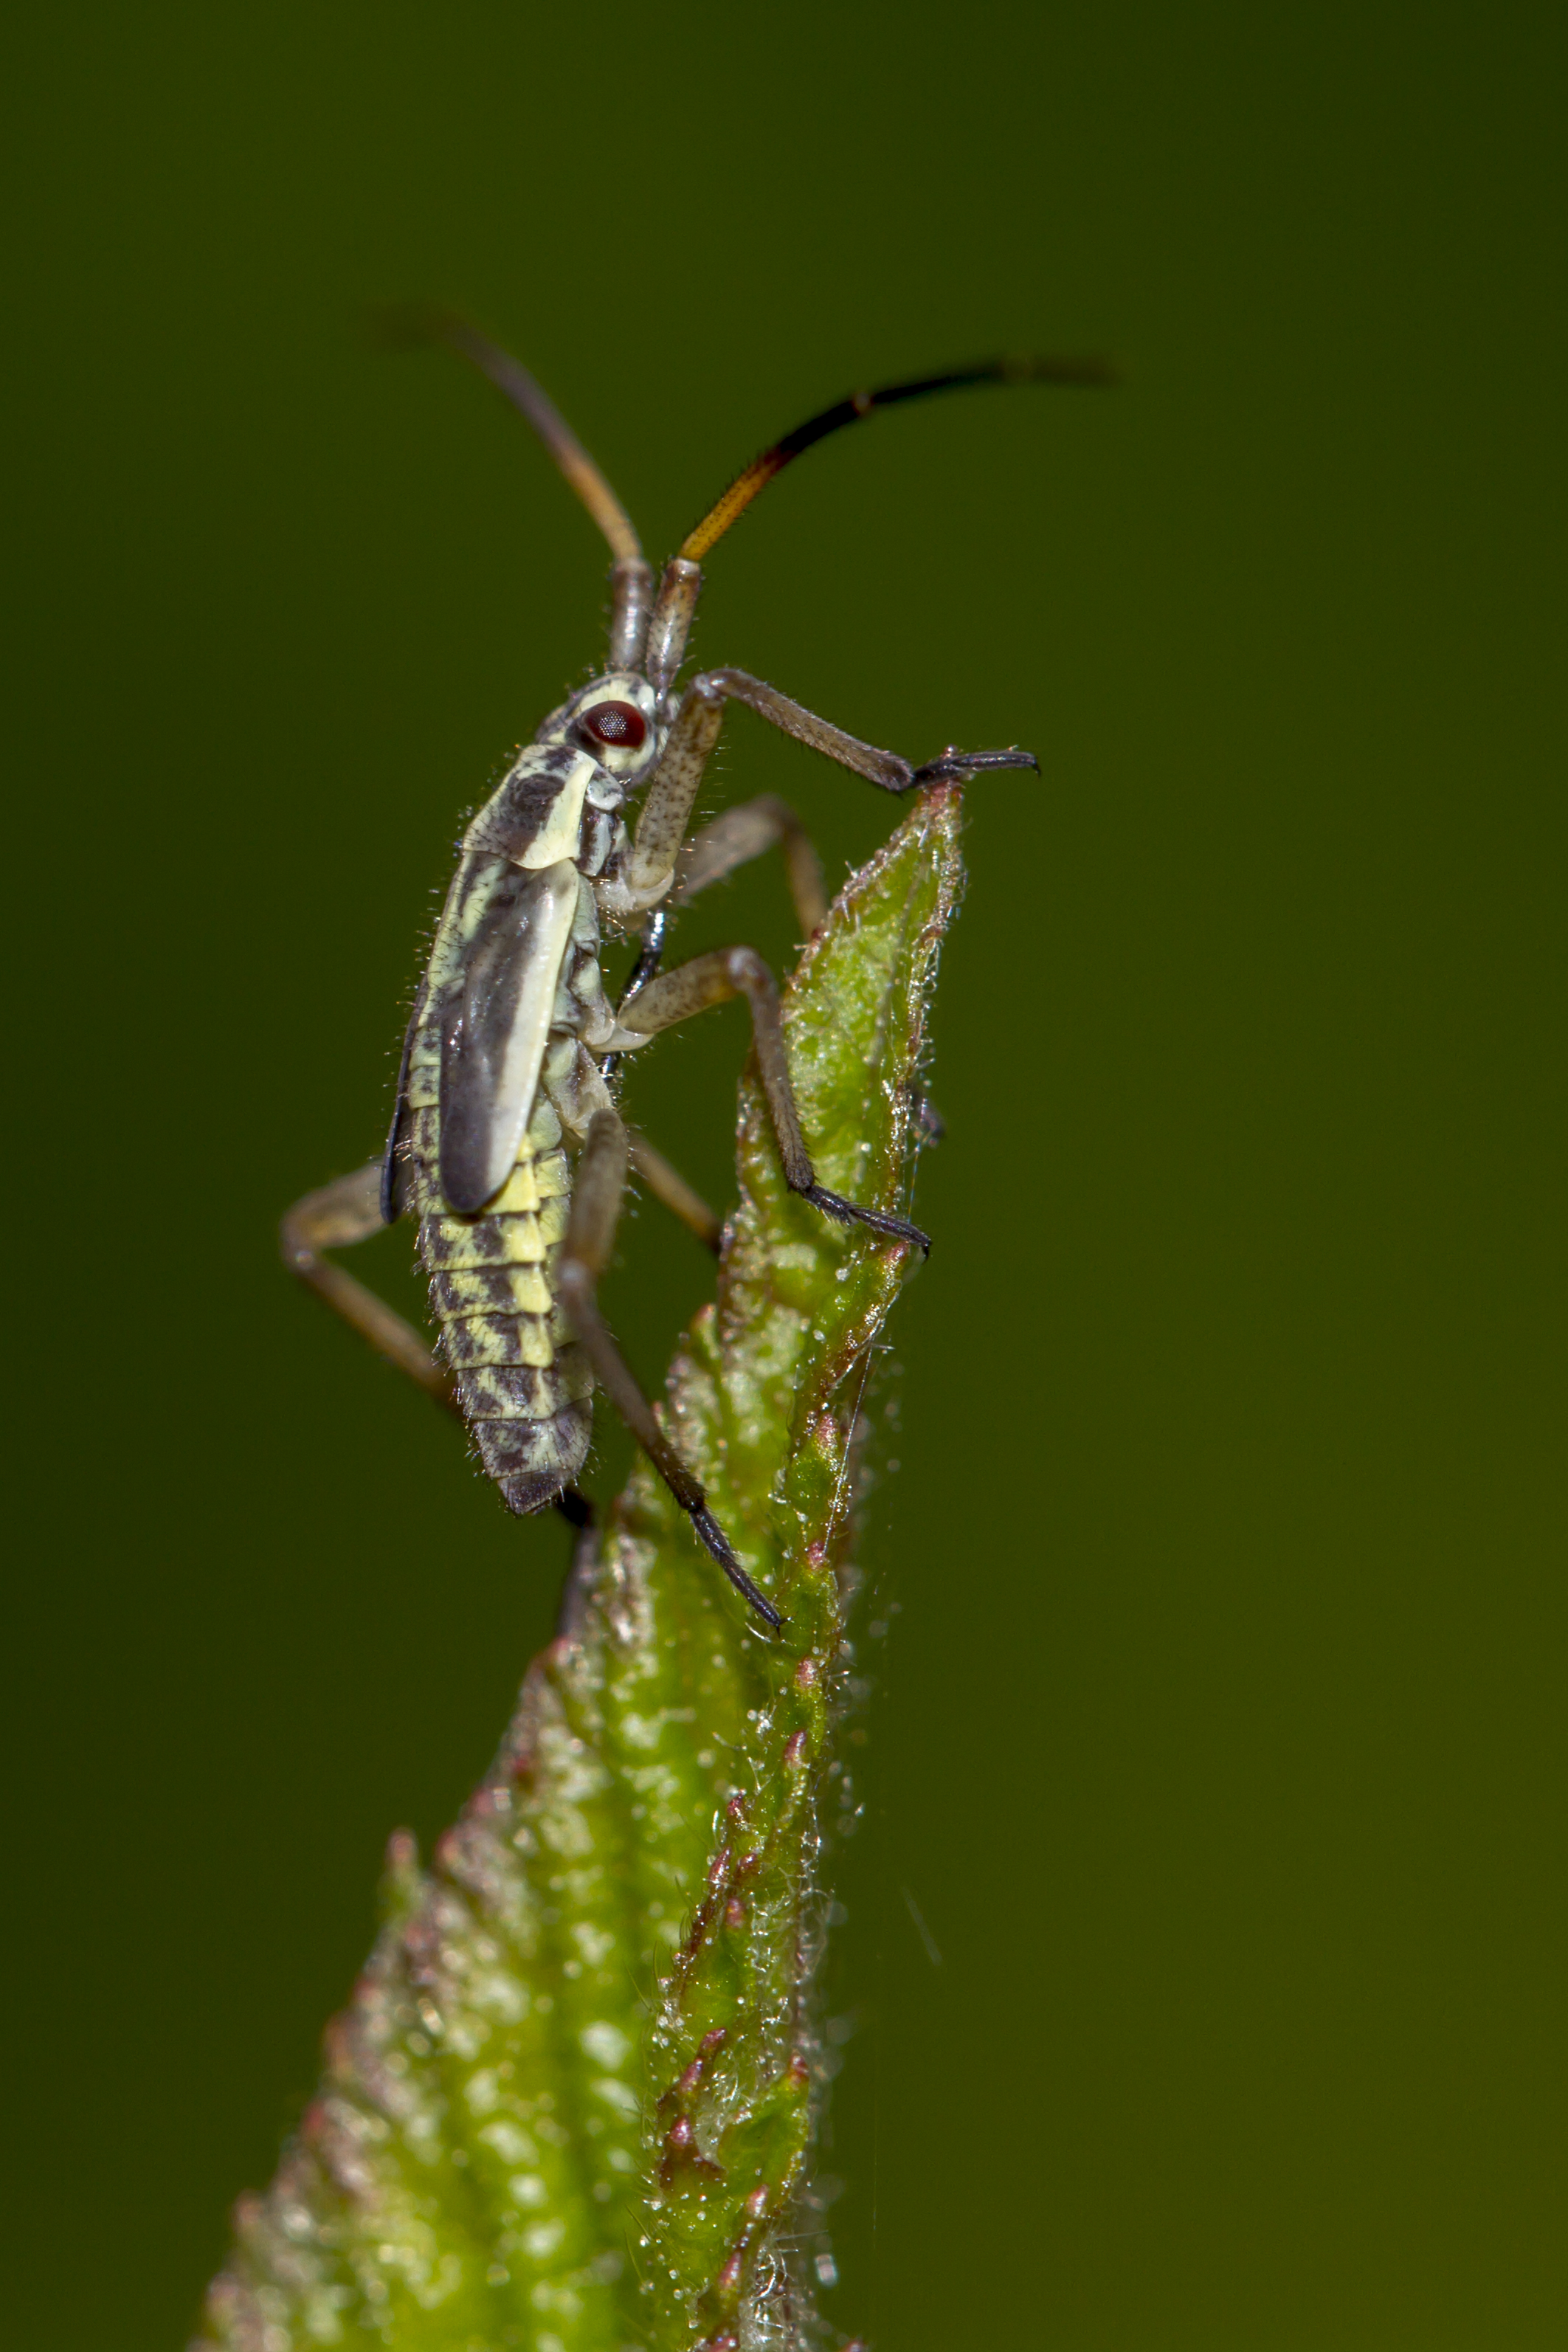
wing, bokeh, photography, meadow, leaf, green, insect, macro, bug, fauna, invertebrate, close up, outdoors, uk, canon7d, dof, damselfly, peterborough, macro photography, arthropod, plantbug, leptopternadolabrata, meadowplantbug, plant stem, net winged insects